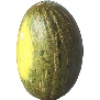
Label: Melon Piel de Sapo 1